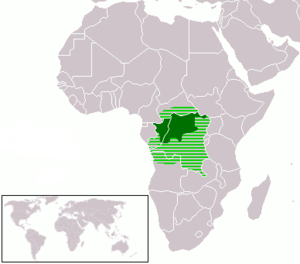
Le professeur Adolphe Dzokanga est un linguiste congolais pionnier dans l'étude et la diffusion de la langue lingala.